The Wildlife Trusts

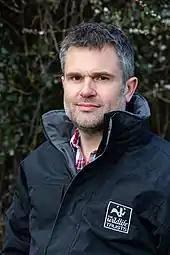
Craig Bennett, Chief executive officer, 2020

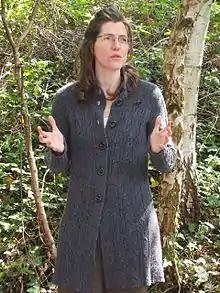
Stephanie Hilborne, ex-chief executive officer, celebrating the centenary of the Wildlife Trusts at Gunnersbury Triangle local nature reserve, 2012

Today's Wildlife Trust movement began life as The Society for the Promotion of Nature Reserves (SPNR), which was formed by Charles Rothschild in 1912. It aimed initially to draw up a list of the country's best wildlife sites with a view to purchase for protection as nature reserves, and by 1915 it had drawn up a list of 284 (including the Farne Islands and the Norfolk Broads), known as Rothschild Reserves. During the early years, membership tended to be made up of specialist naturalists and its growth was comparatively slow. The first independent Trust was formed in Norfolk in 1926 as the Norfolk Naturalists Trust, followed in 1938 by the Pembrokeshire Bird Protection Society which after several subsequent changes of name is now the Wildlife Trust of South and West Wales and it was not until the 1940s and 1950s that more Naturalists' Trusts were formed in Yorkshire (1946), Lincolnshire (1948), Leicestershire (1956) and Cambridgeshire (1956). These early Trusts tended to focus on purchasing land to establish nature reserves in the geographical areas they served.